Second Bank of the United States

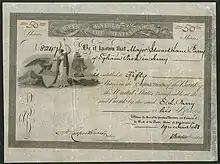
Share of the Second Bank of the United States, issued 18. June 1838, signed by Nicholas Biddle

By the time of Jackson's inauguration in 1829, the bank appeared to be on solid footing. The Supreme Court had affirmed its constitutionality in "McCulloch v. Maryland", the 1819 case which Daniel Webster had argued successfully on its behalf a decade earlier, the Treasury recognized the useful services it provided, and the American currency was healthy and stable. Public perceptions of the national bank were generally positive. The bank first came under attack by the Jackson administration in December 1829, on the grounds that it had failed to produce a stable national currency, and that it lacked constitutional legitimacy. Both houses of Congress responded with committee investigations and reports affirming the historical precedents for the bank's constitutionality and its pivotal role in furnishing a uniform currency. Jackson rejected these findings, and privately characterized the bank as a corrupt institution, dangerous to American liberties.